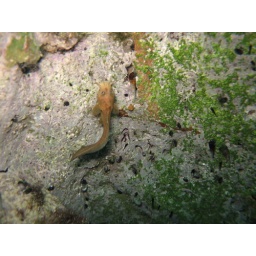
Fresh water fish in Barracuda lake